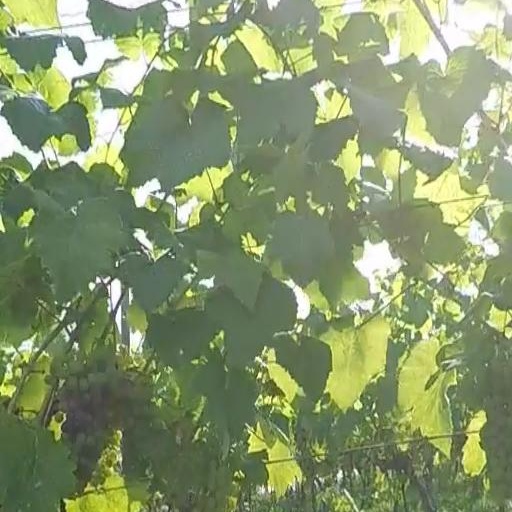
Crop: grape